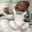
Label: baby